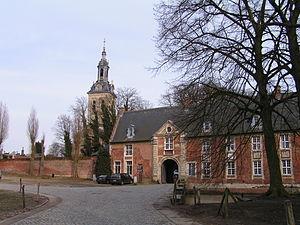
Quirin Gilles Nols fut le 46ᵉ abbé de Parc, du 20 mai 1897 jusqu'à sa mort en 1936, Parc étant une abbaye prémontrée située près de Louvain, en Belgique, dans le Brabant flamand, fondée en 1129 et toujours en activité. Sa devise fut : « In charitate non ficta ».
Nicolas Boseret fut le 20ᵉ abbé de Parc, de 1347 jusqu'à sa mort, le 26 mars 1361, Parc étant une abbaye prémontrée située dans le Brabant flamand, en Belgique, près de Louvain, fondée en 1129 et toujours en activité.
François de Paule Adrien Versteylen fut le 45ᵉ abbé de Parc, de 1887 jusqu'à sa mort, le 8 mai 1897, Parc étant une abbaye prémontrée située près de Louvain, en Belgique, dans le Brabant flamand, fondée en 1129 et toujours en activité. Sa devise fut : « Per crucem ad lucem ».
Étienne fut le 21ᵉ abbé de Parc, de 1361 au 20 mars 1368, Parc étant une abbaye prémontrée située dans le Brabant flamand, en Belgique, près de Louvain, fondée en 1129 et toujours en activité.